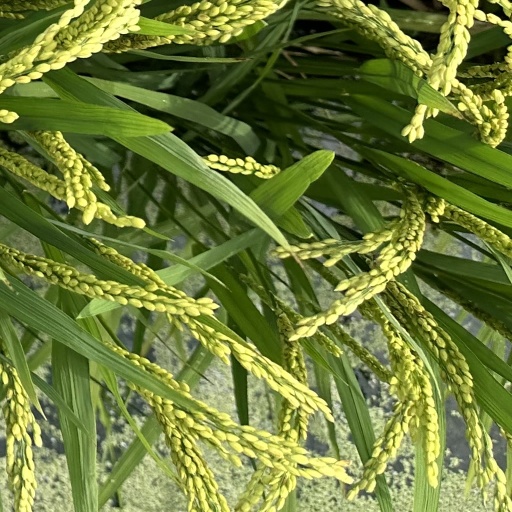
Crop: rice